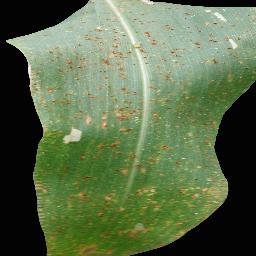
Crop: corn
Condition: (maize)_common_rust